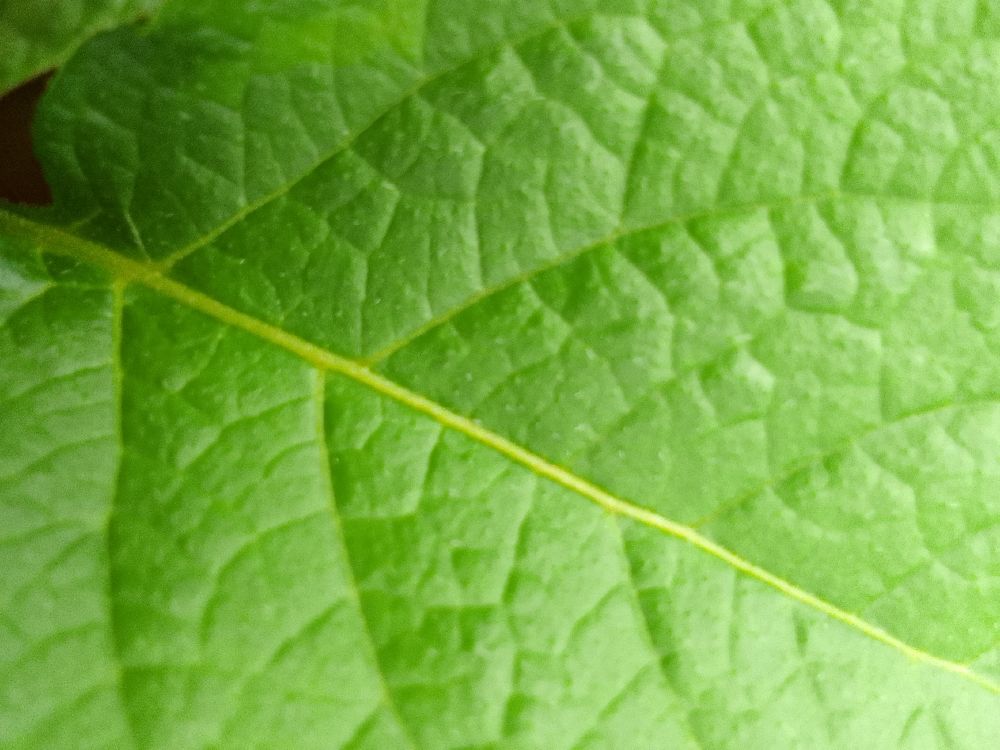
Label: Healthy